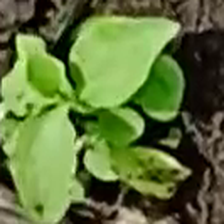
Weed species: Kena_(Commplina_benghalensio)